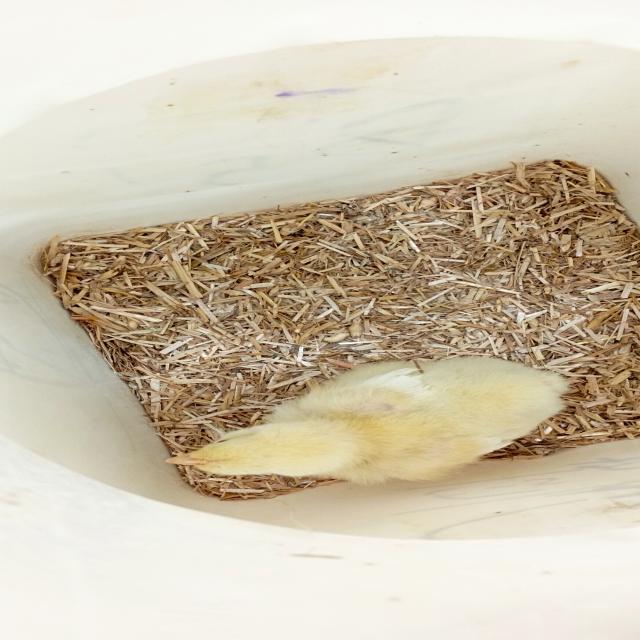
Weight: 179 g